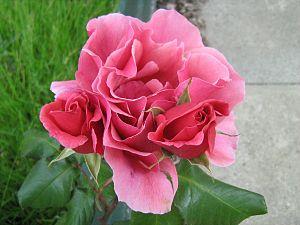
Le prix All-America Rose Selections est un prix annuel qui a été décerné de 1940 à 2013 aux États-Unis dans le domaine de la culture de la rose pour la variété la plus exceptionnelle. Ce prix était considéré dans ce domaine comme le plus prestigieux des États-Unis. Il a cessé en 2013 pour être remplacé par les American Garden Rose Selections.